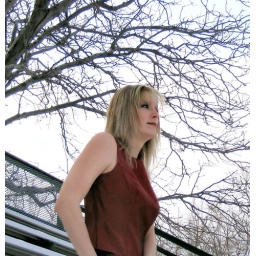
the red dress: the tree above me